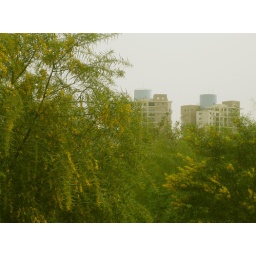
houses in yellow